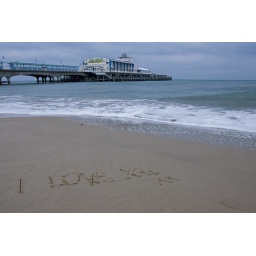
&amp;quot;I love you&amp;quot; in the sand on Bournemouth beach